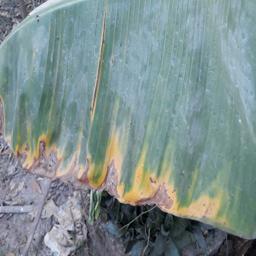
Label: POTASSIUM DEFICIENCY